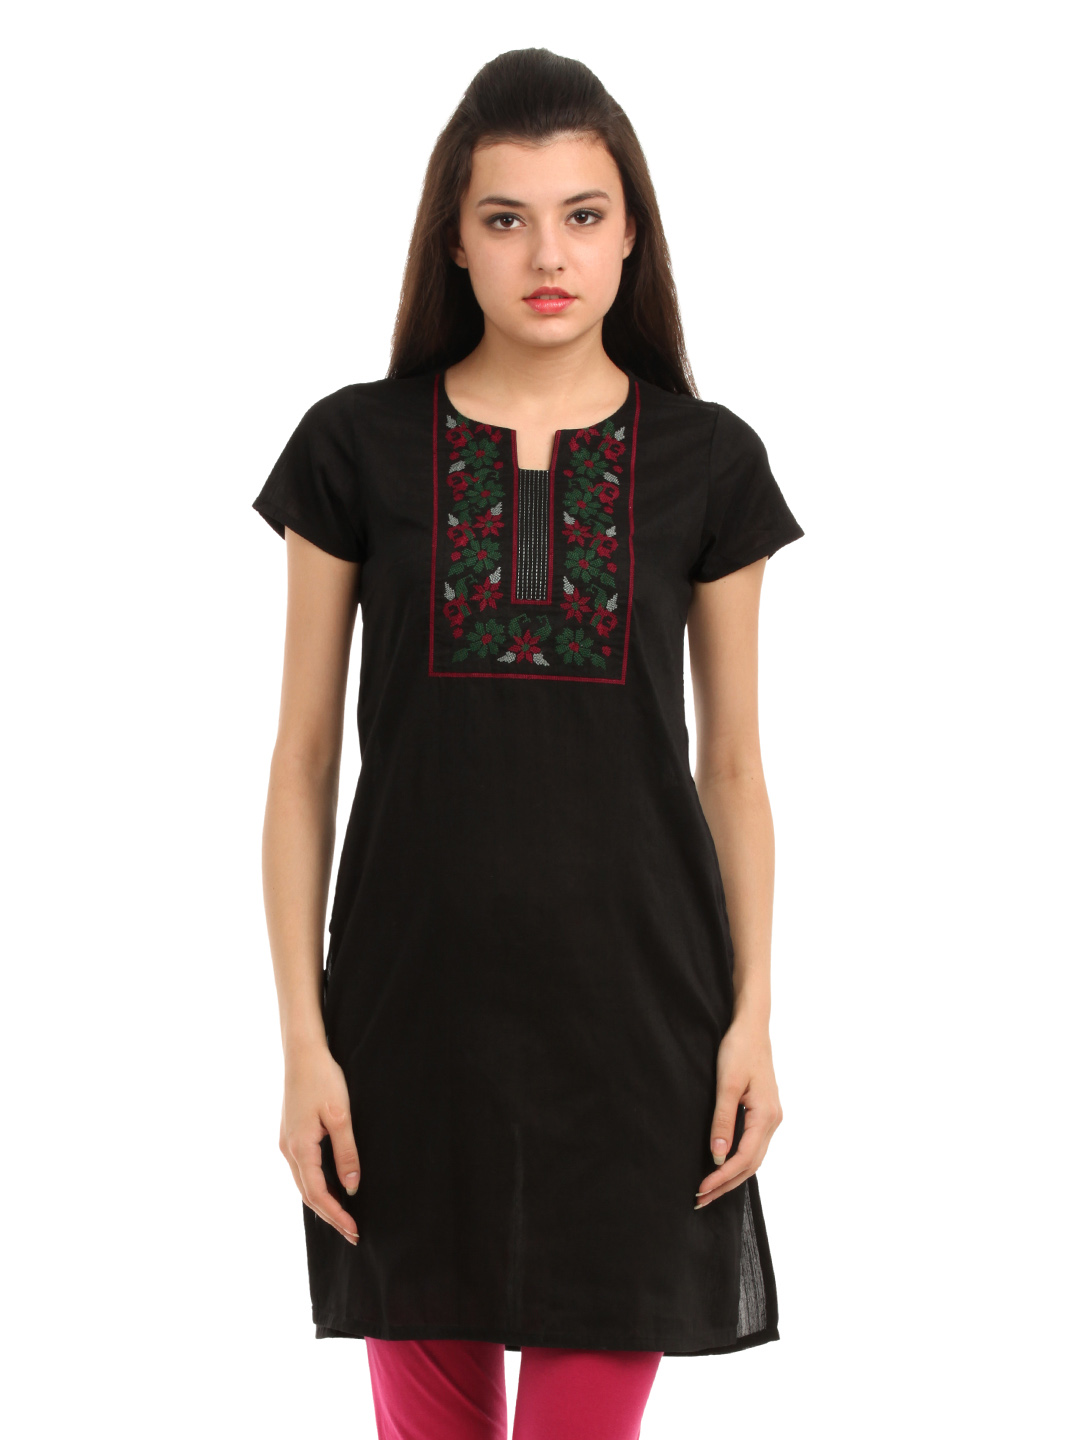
Folklore Women Black Kurta
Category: Apparel / Topwear / Kurtas
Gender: Women
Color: Black
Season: Summer 2012
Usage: Ethnic